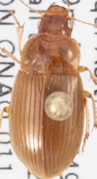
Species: Amara quenseli
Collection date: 2018-07-03
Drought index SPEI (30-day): -1.442
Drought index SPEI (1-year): -1.01
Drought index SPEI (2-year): -0.88